Killing of Tony McDade

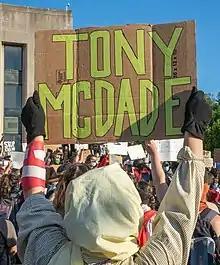
A protester in New York City holds a sign commemorating McDade

Separate vigils took place for both victims on May 28. McDade's was organized by the Tallahassee Community Action Committee, to draw attention to the three police-related deaths (McDade, Wilbon Cleveland Woodard, and Mychael Johnson), since Lawrence Revell assumed the office of Chief of Police in December 2019.